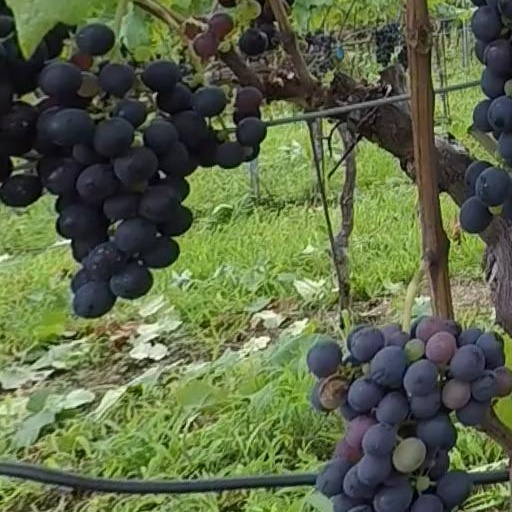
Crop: grape